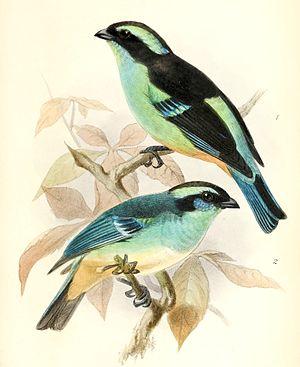
Le Calliste à sourcils bleus ou Tangara à sourcils bleuâtres, est une espèce d'oiseaux de la famille des Thraupidae.